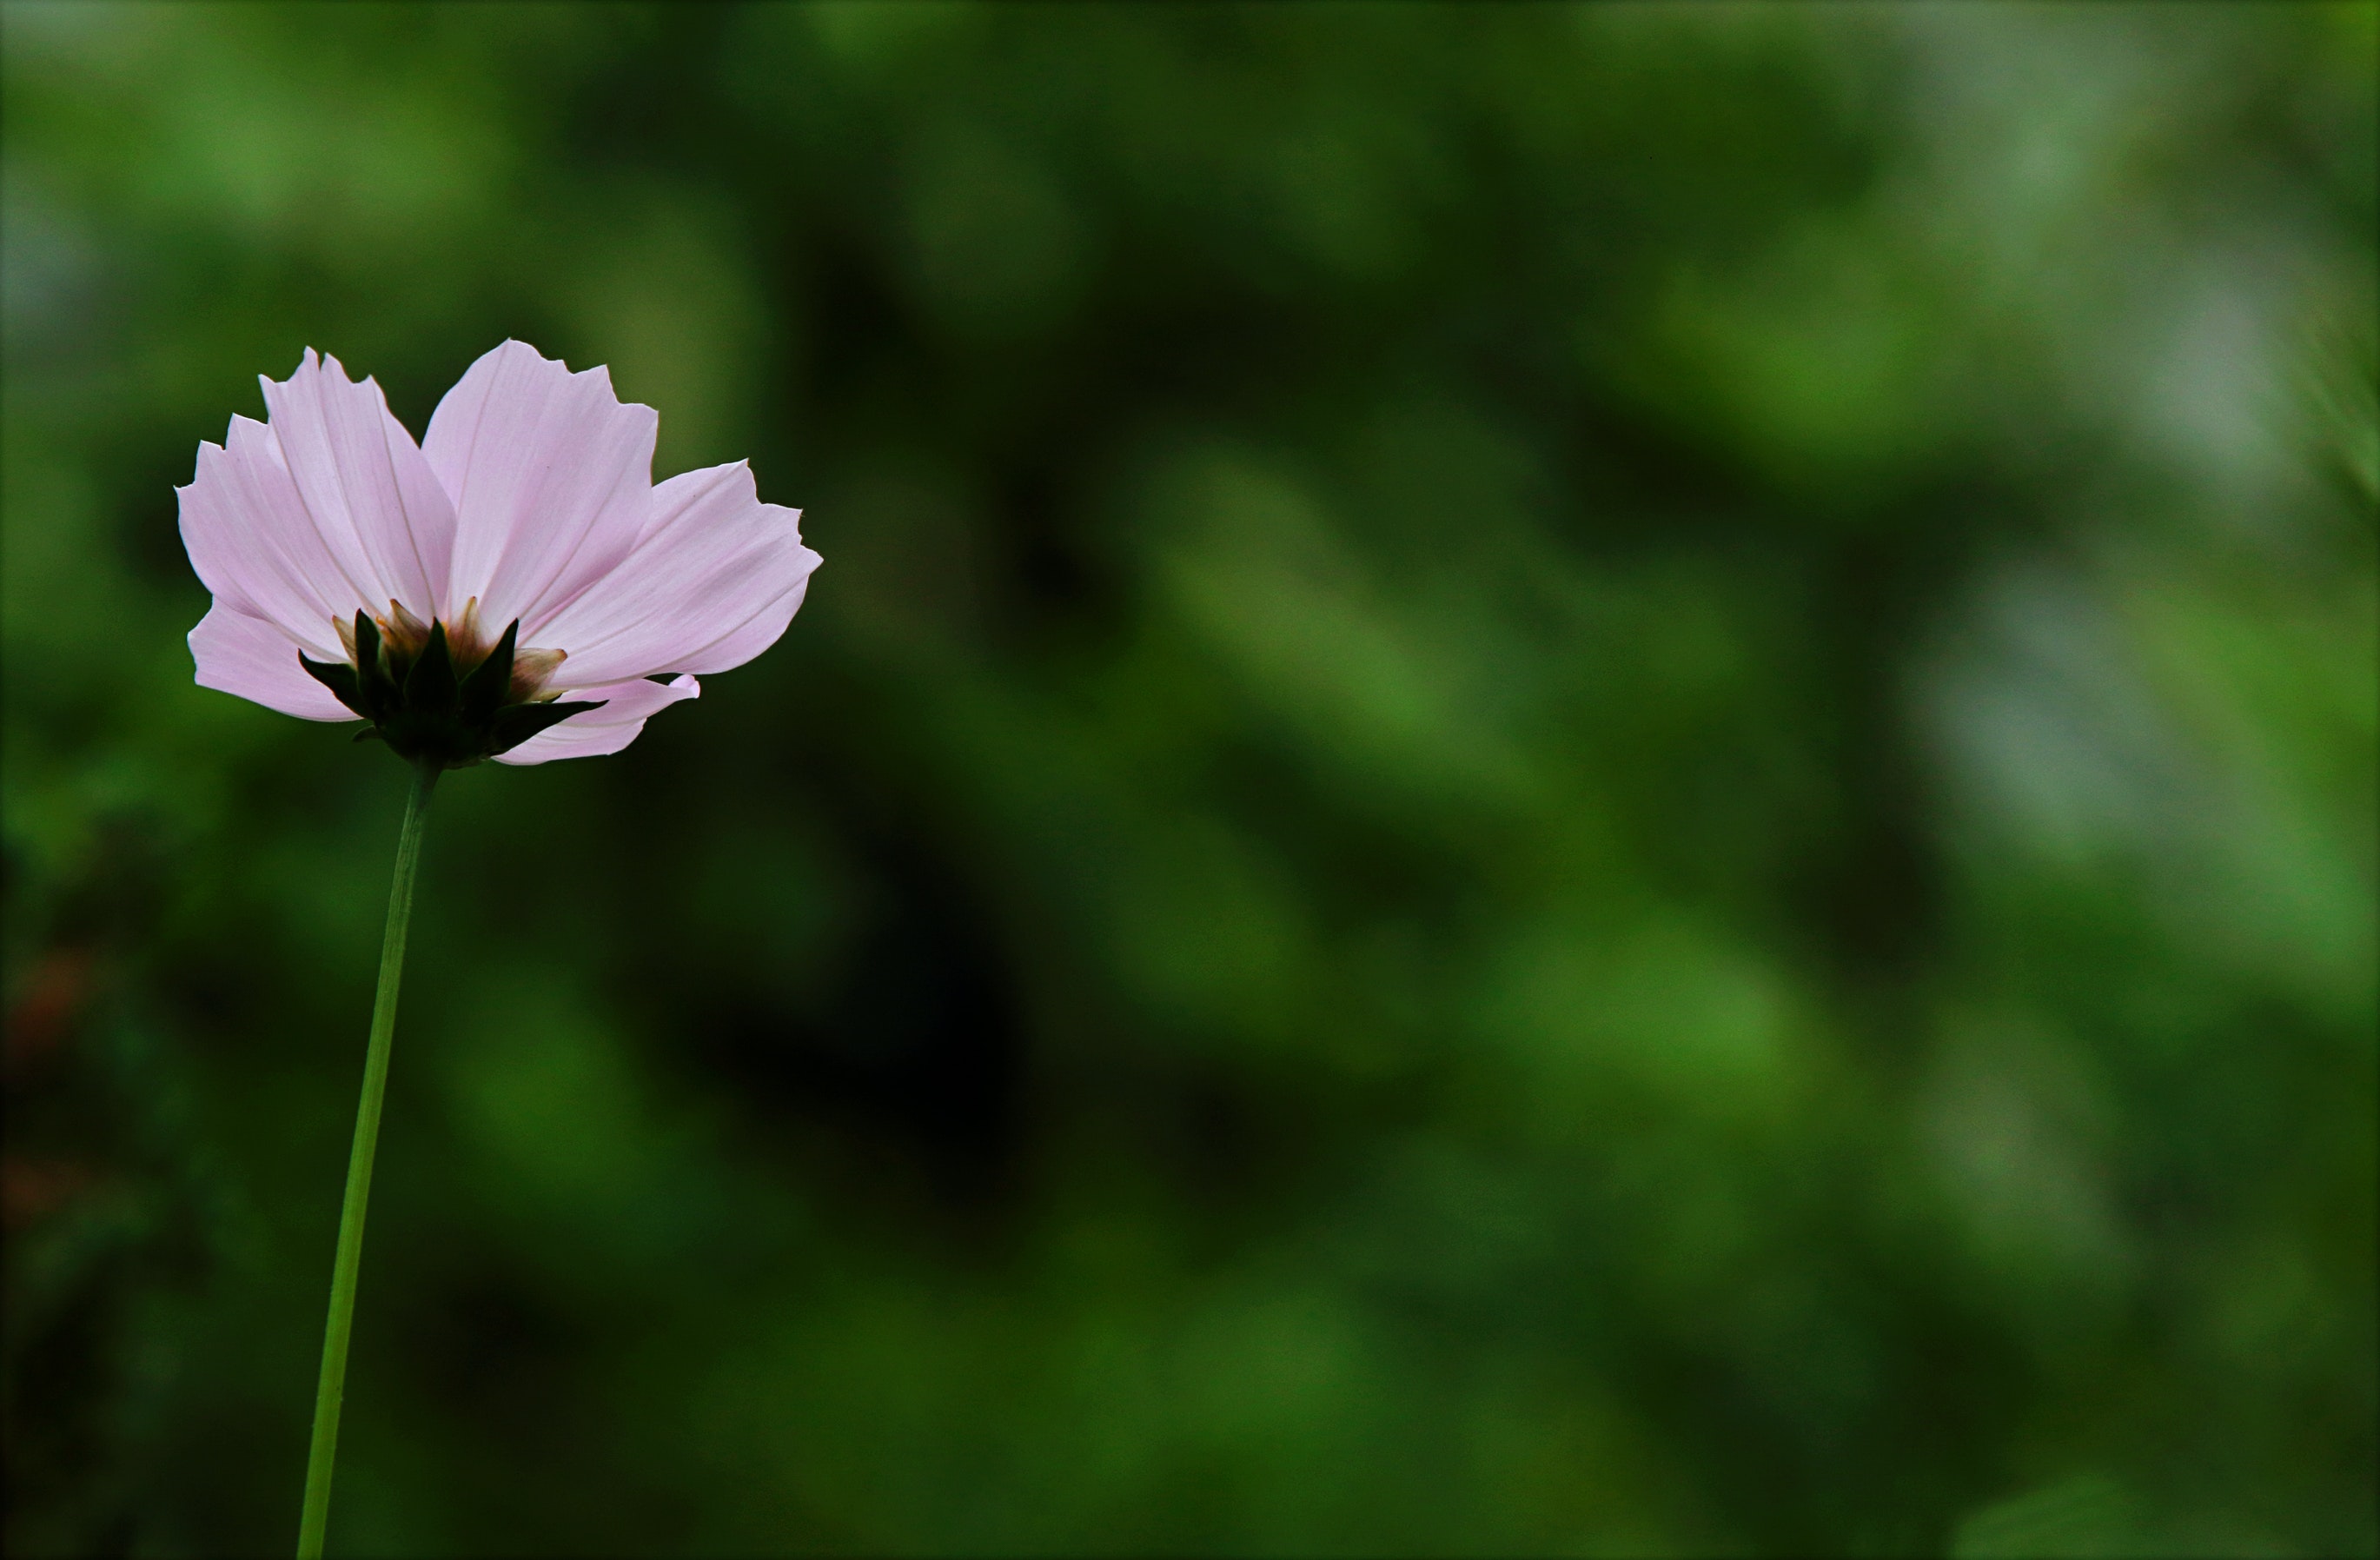
flower, flowering plant, plant, petal, botany, close up, wildflower, grass, garden cosmos, cosmos, photography, plant stem, daisy family, annual plant, macro photography, pink family, perennial plant